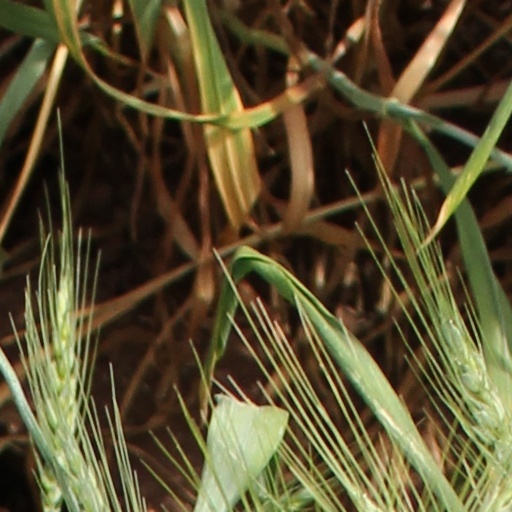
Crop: wheat